Einsatzflottille 1

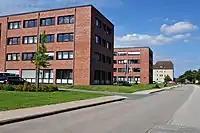
Staff building of "Einsatzflottille 1"

"Einsatzflottille 1" was set up on 29 June 2006 as part of a major reorganization of the fleet. The , the , and the were merged. This brought all fast attack craft, mine warfare ships, and submarines of the German Navy under one organisational umbrella. The five corvettes of the "Braunschweig" class were integrated into the flotilla from 2008 onward. In 2012 the EF 1 was stationed in the Baltic Sea. On 27 September 2016 the "5th Minensuchgeschwader", formerly part of "Einsatzflottille 1", was decommissioned in Kiel, and was replaced by the (Support Squadron). On 16 November 2016 the "7. Schnellbootgeschwader" in Warnemünde was also decommissioned.